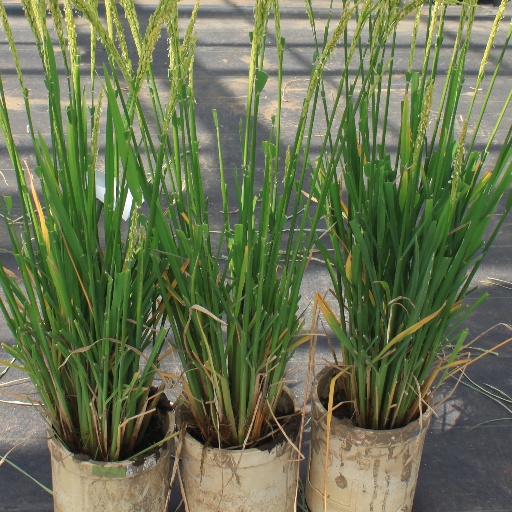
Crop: rice